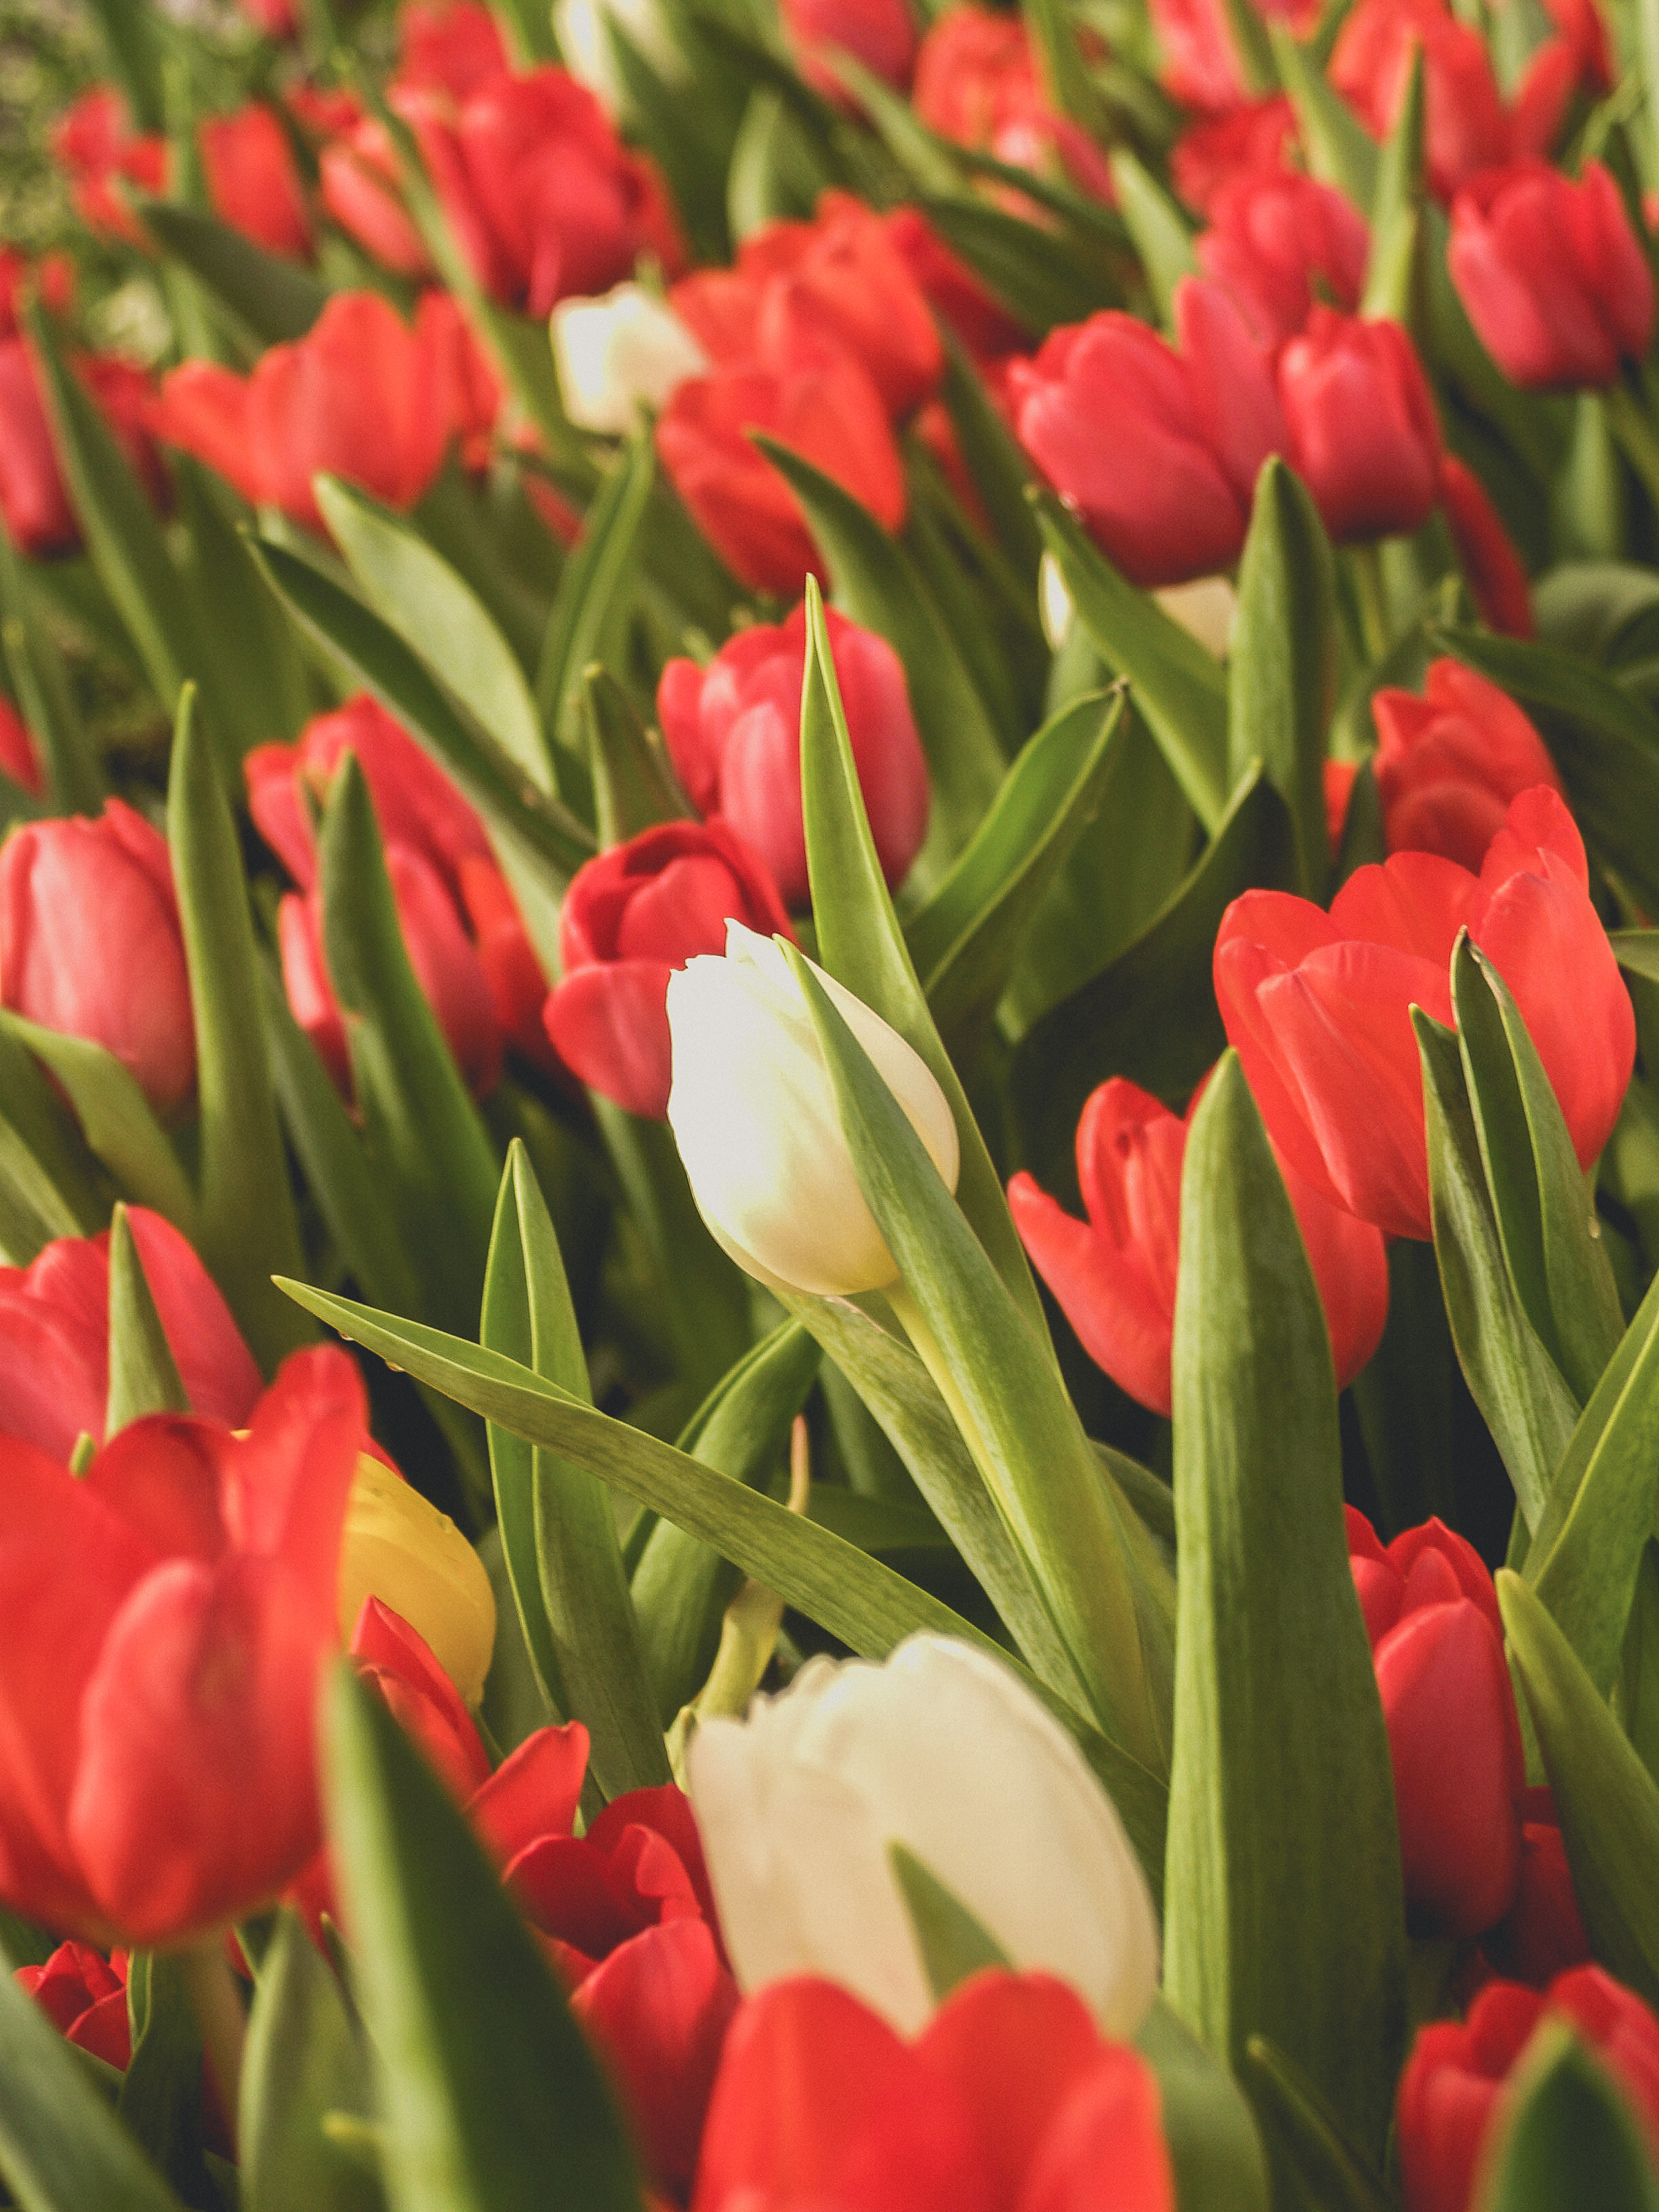
tulip, green, flower, spring, bloom, beauty, plant, blossom, beautiful, nature, floral, pink, background, white, red, season, garden, petal, colorful, natural, blooming, field, netherlands, romantic, park, holland, flowers, romance, color, flora, flowering plant, floristry, plant stem, annual plant, seed plant, lily family